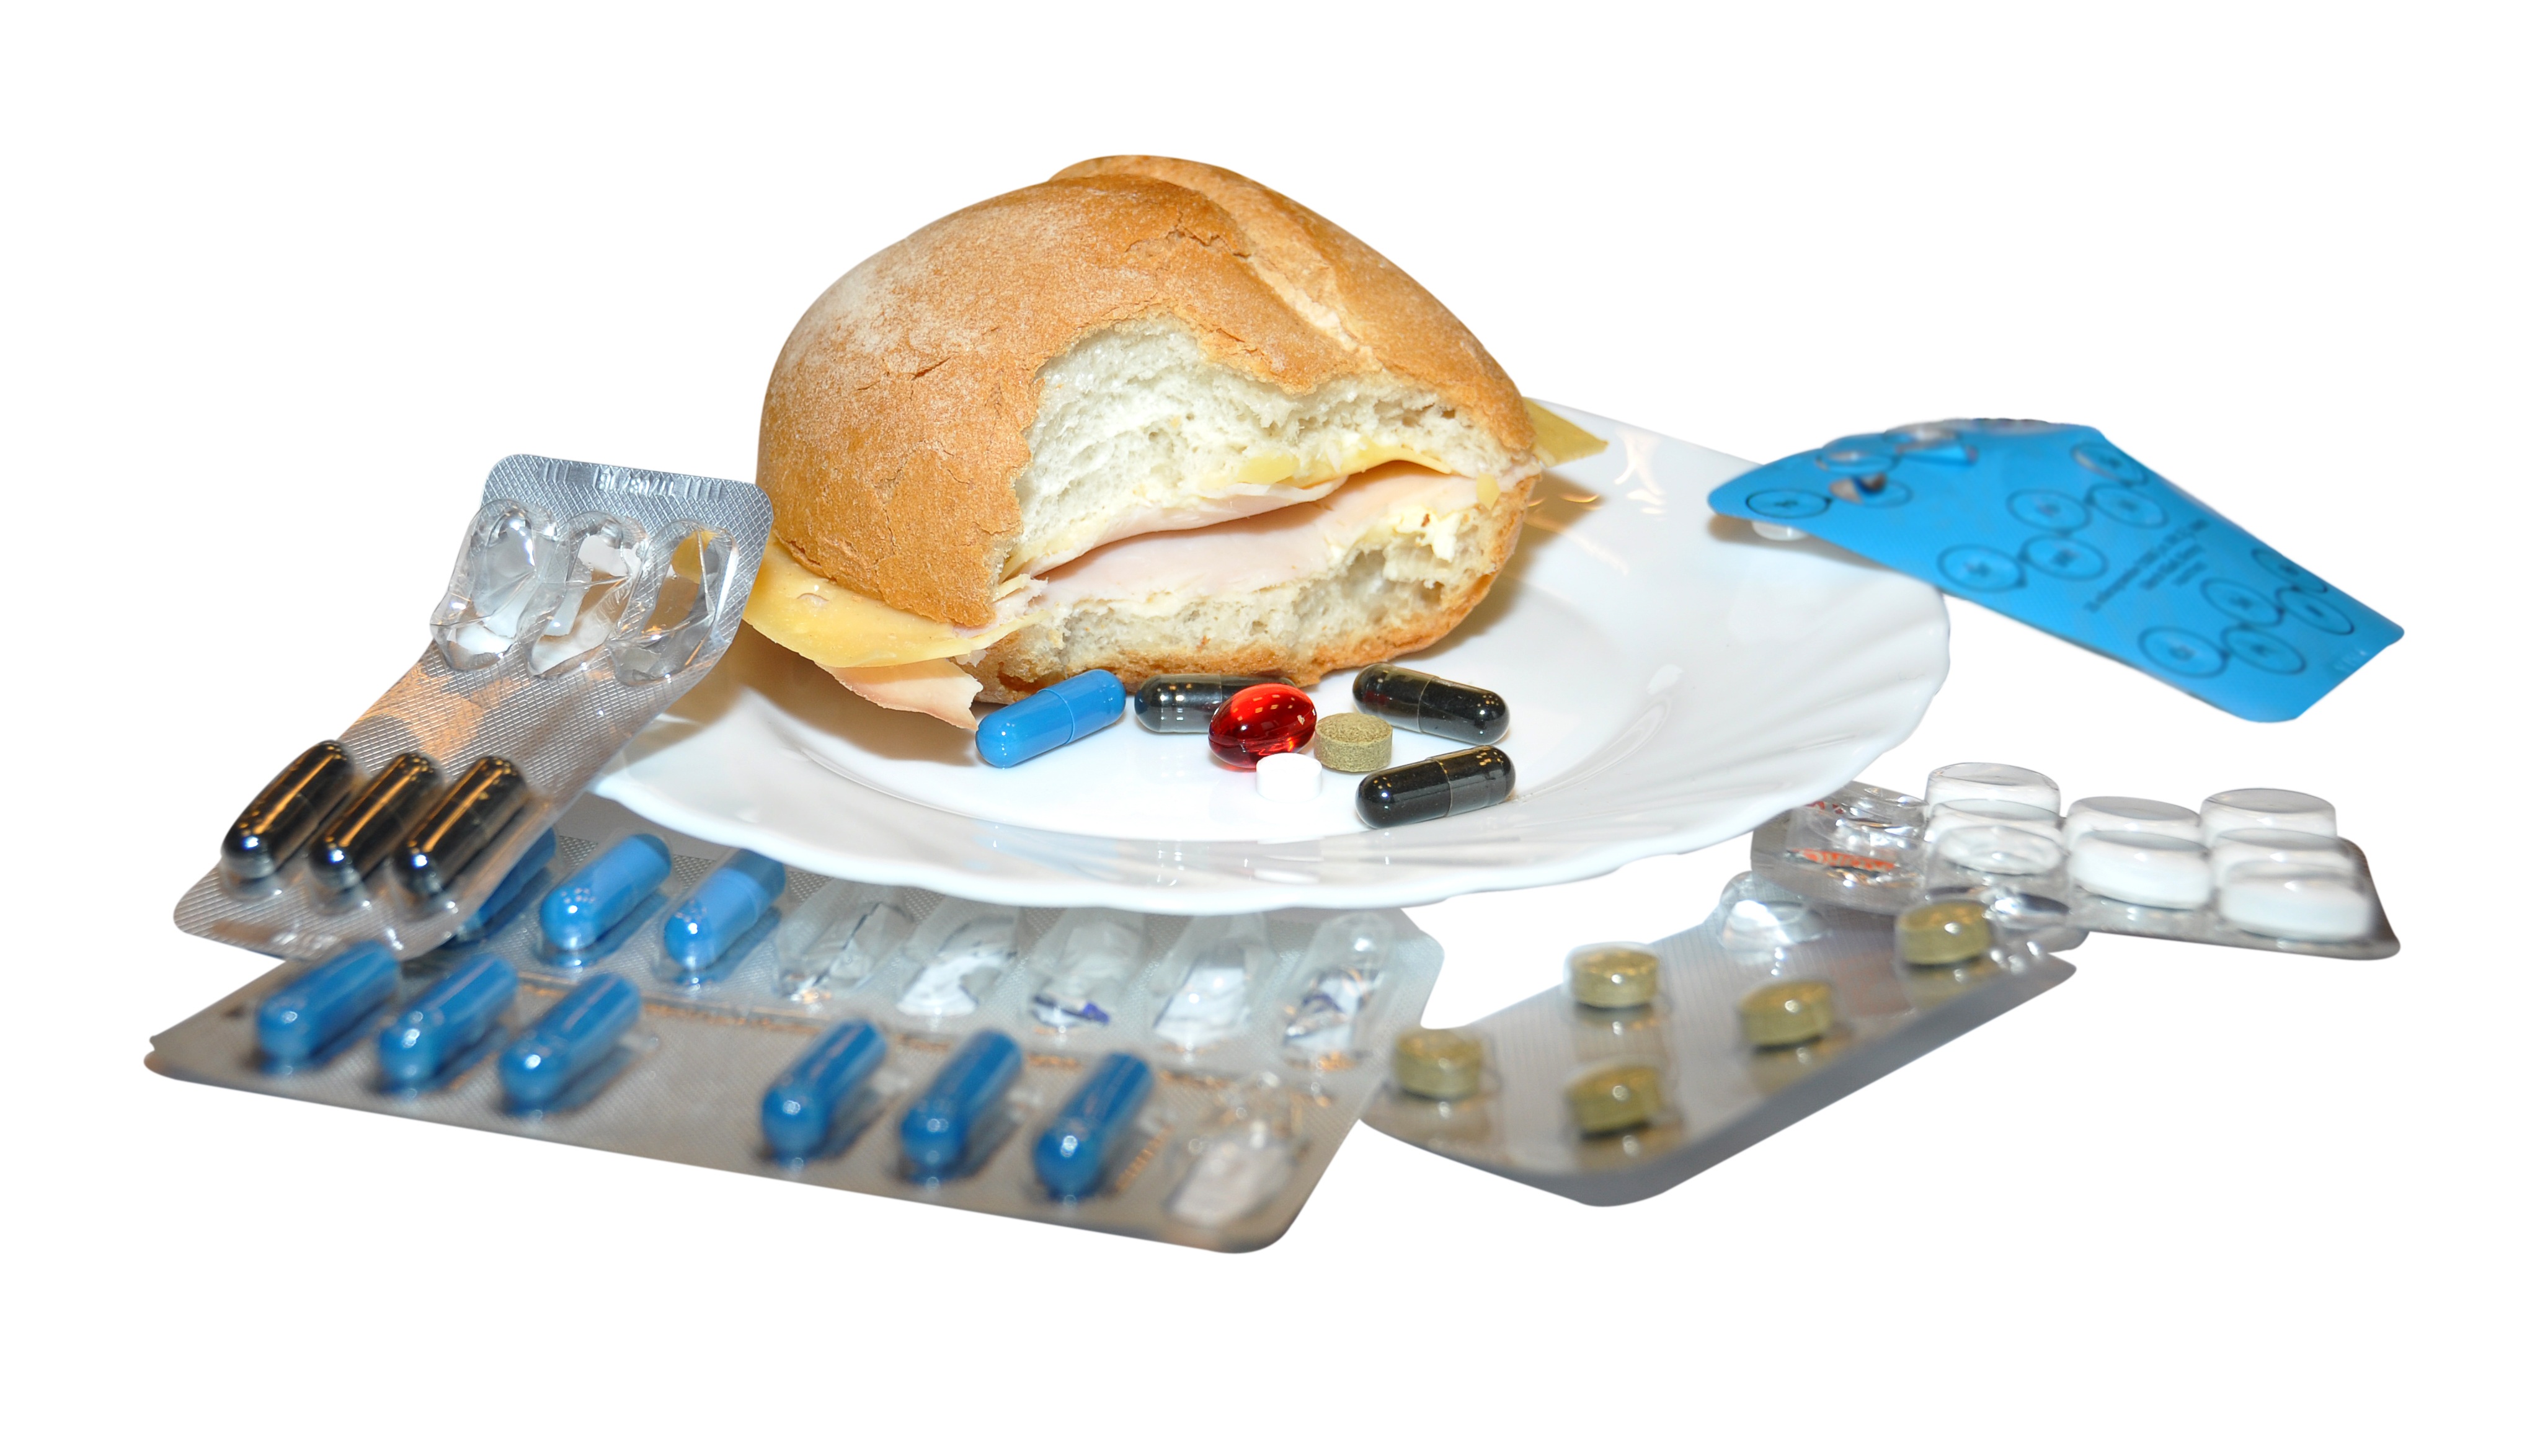
food, bread, product, drug, supplement